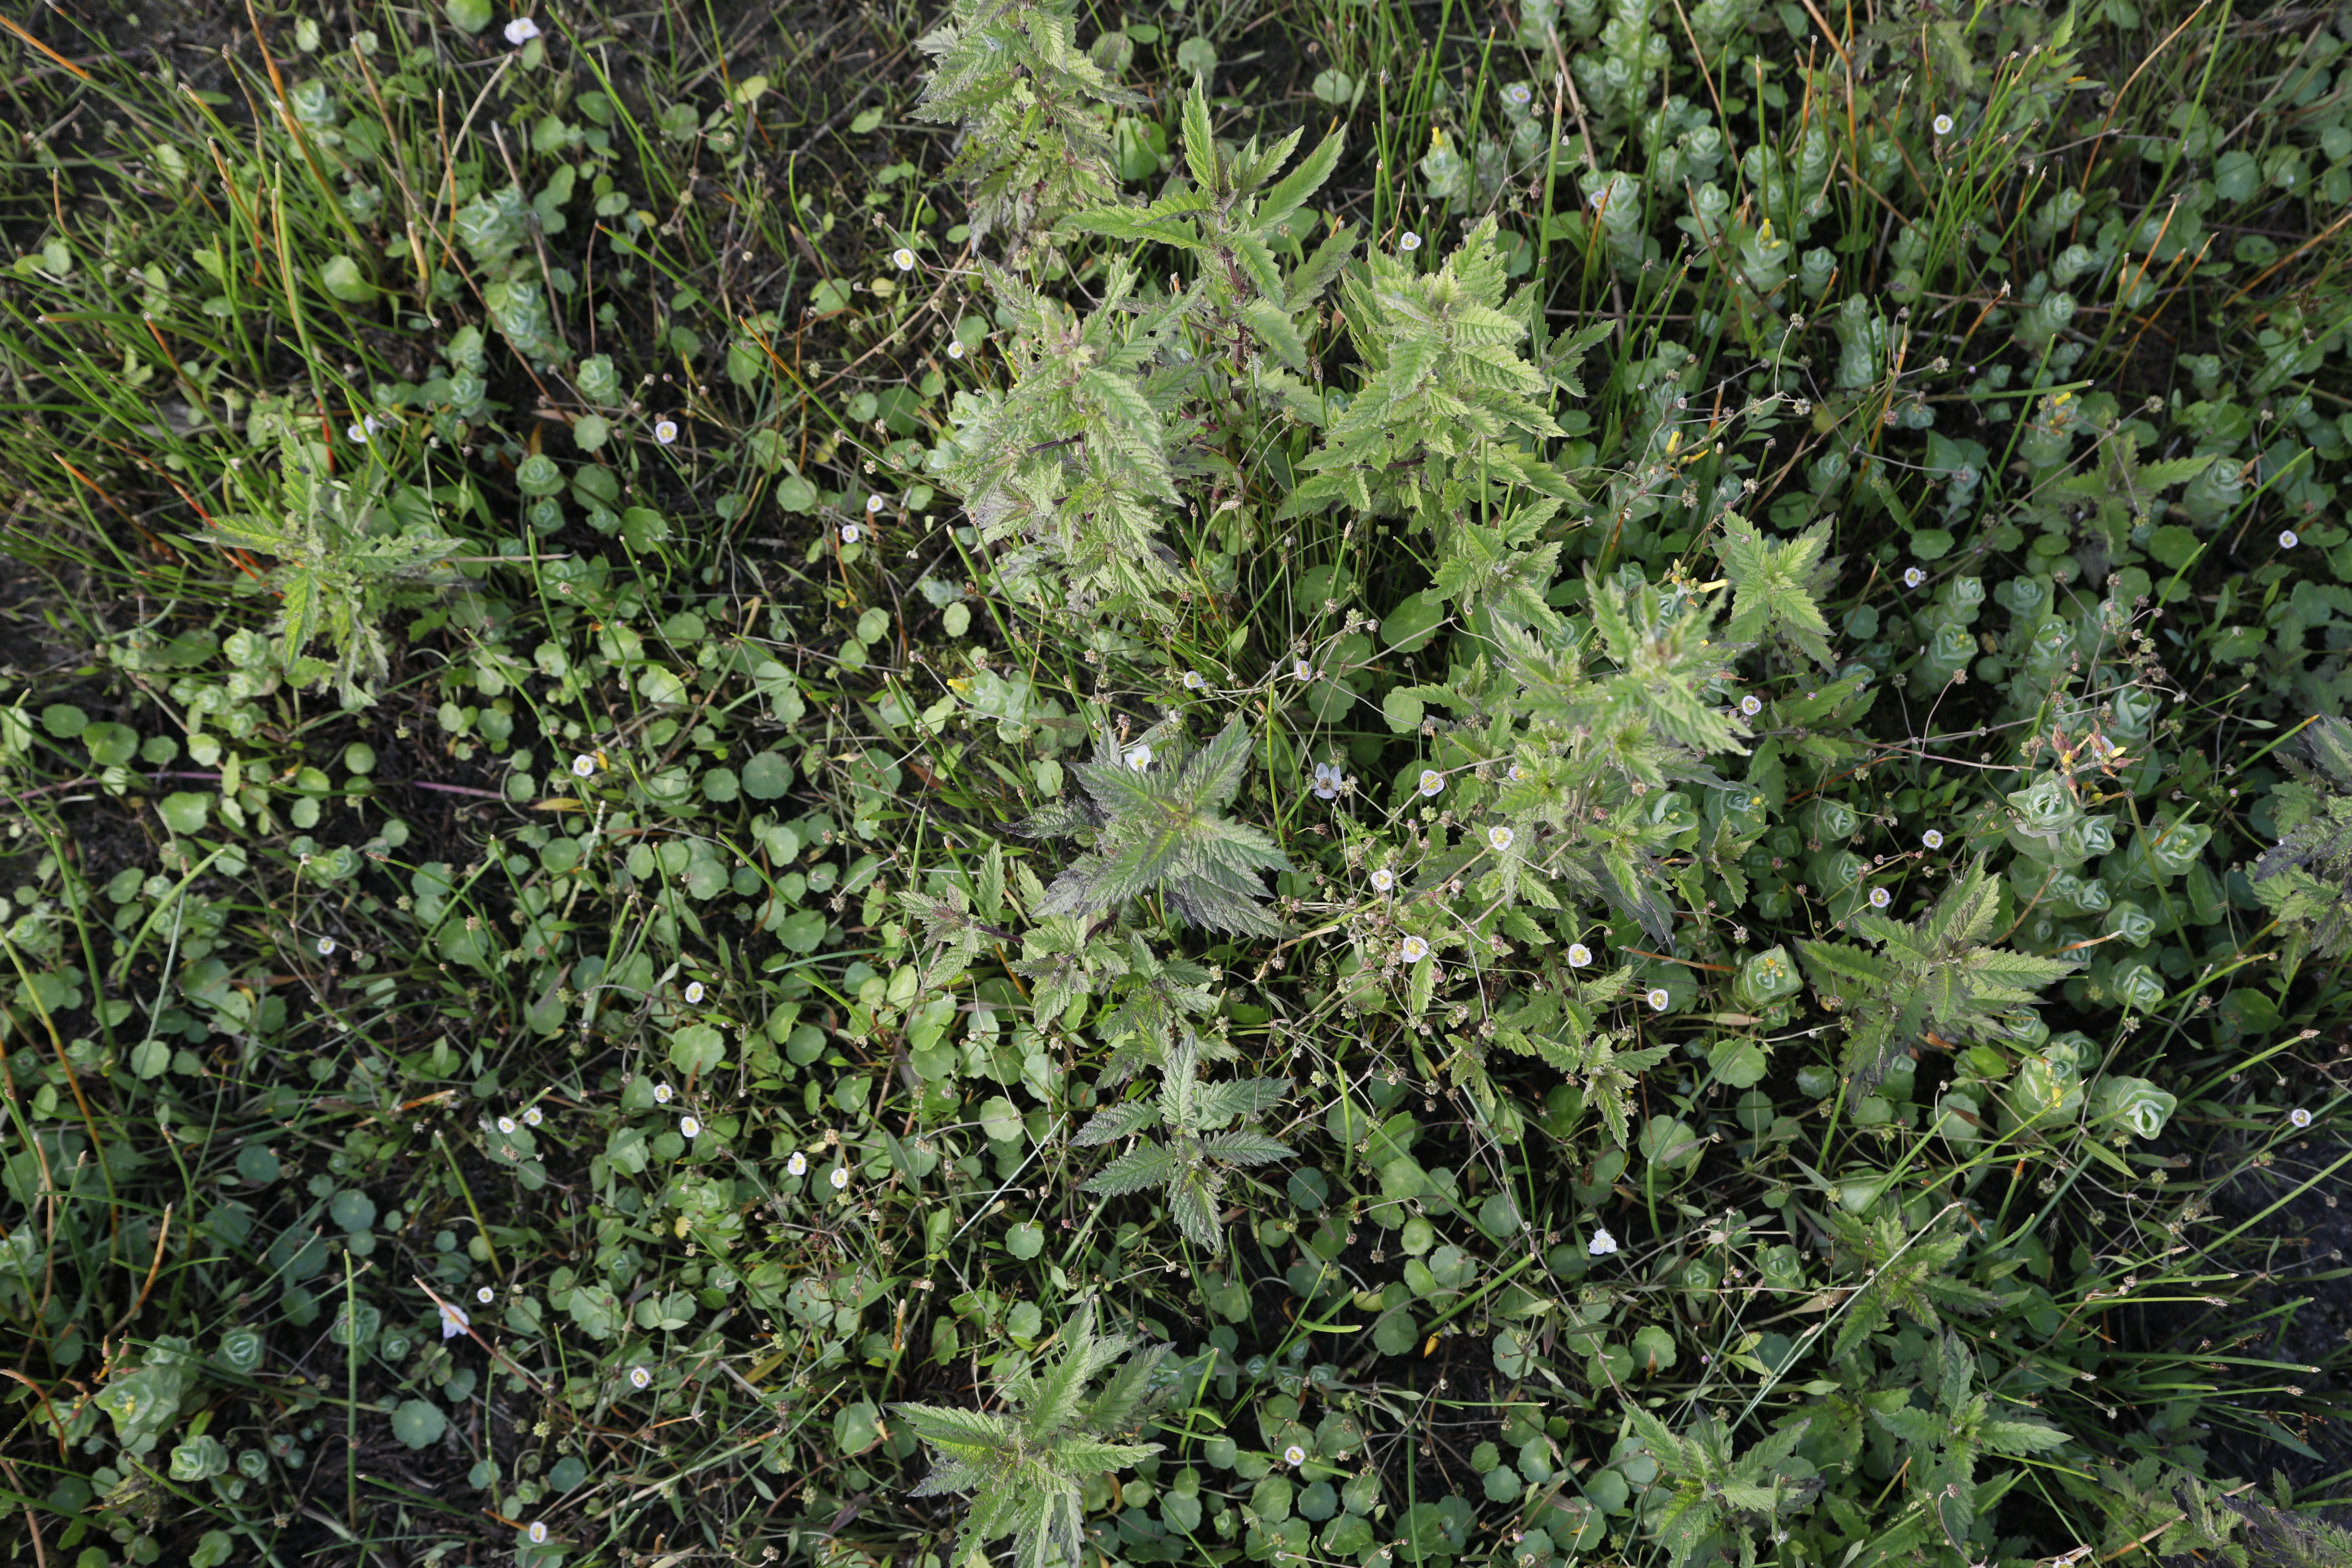
Plant species: Baldellia ranunculoides